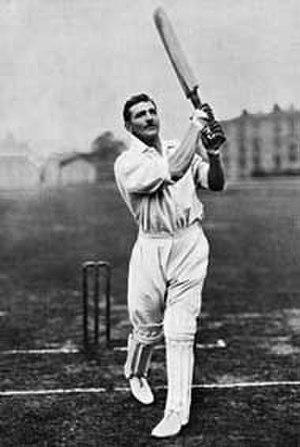
Charles Burgess Fry, dit C. B. Fry, est un joueur de cricket, footballeur, athlète, rugbyman, écrivain, éditeur, enseignant et diplomate anglais né à West Croydon le 25 avril 1872 et mort à Childs Hill le 7 septembre 1956. Il est sélectionné une fois avec l'équipe d'Angleterre de football en 1901 et dispute vingt-six test-matchs avec l'équipe d'Angleterre de cricket entre 1896 et 1912. En athlétisme, Fry égale en 1893 le record du monde de saut en longueur.